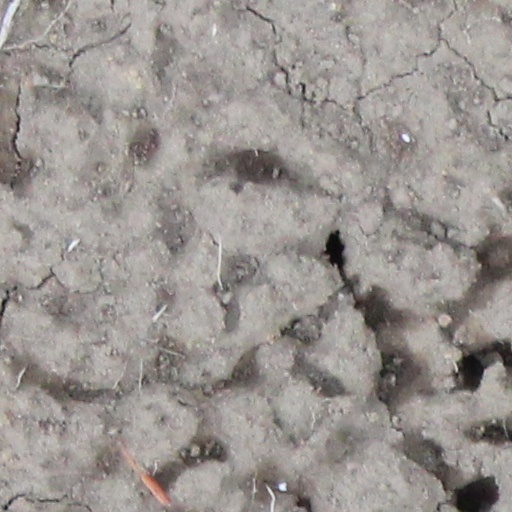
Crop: wheat